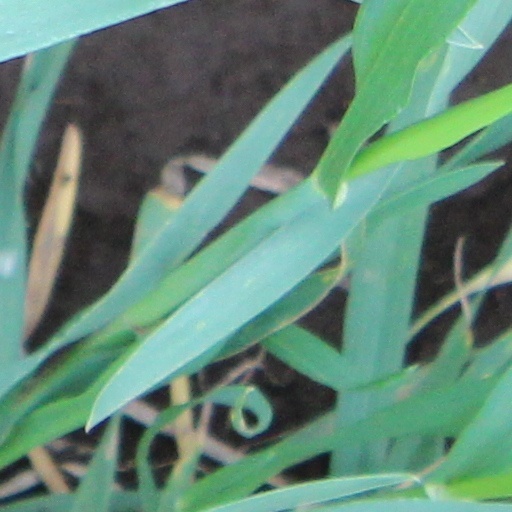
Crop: wheat